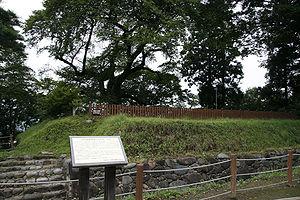
Le domaine de Numata est un fief féodal japonais de l'époque d'Edo situé dans la province de Kōzuke. Il était dirigé à partir du château de Numata dans l'actuelle ville de Numata.
Le château de Numata est un château japonais situé à Numata, dans le nord de la préfecture de Gunma. À la fin de l'époque d'Edo, le château de Numata est le siège du clan Toki, daimyō du domaine de Numata mais le château est gouverné par un grand nombre de clans différents tout au long de son histoire et connu comme site d'une grande bataille durant l'époque Sengoku. Le château est également appelé Kurauchi-jō.